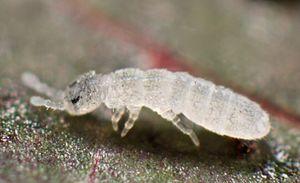
Proisotoma est un genre de collemboles de la famille des Isotomidae.
Les Proisotominae sont une sous-famille de collemboles de la famille des Isotomidae.